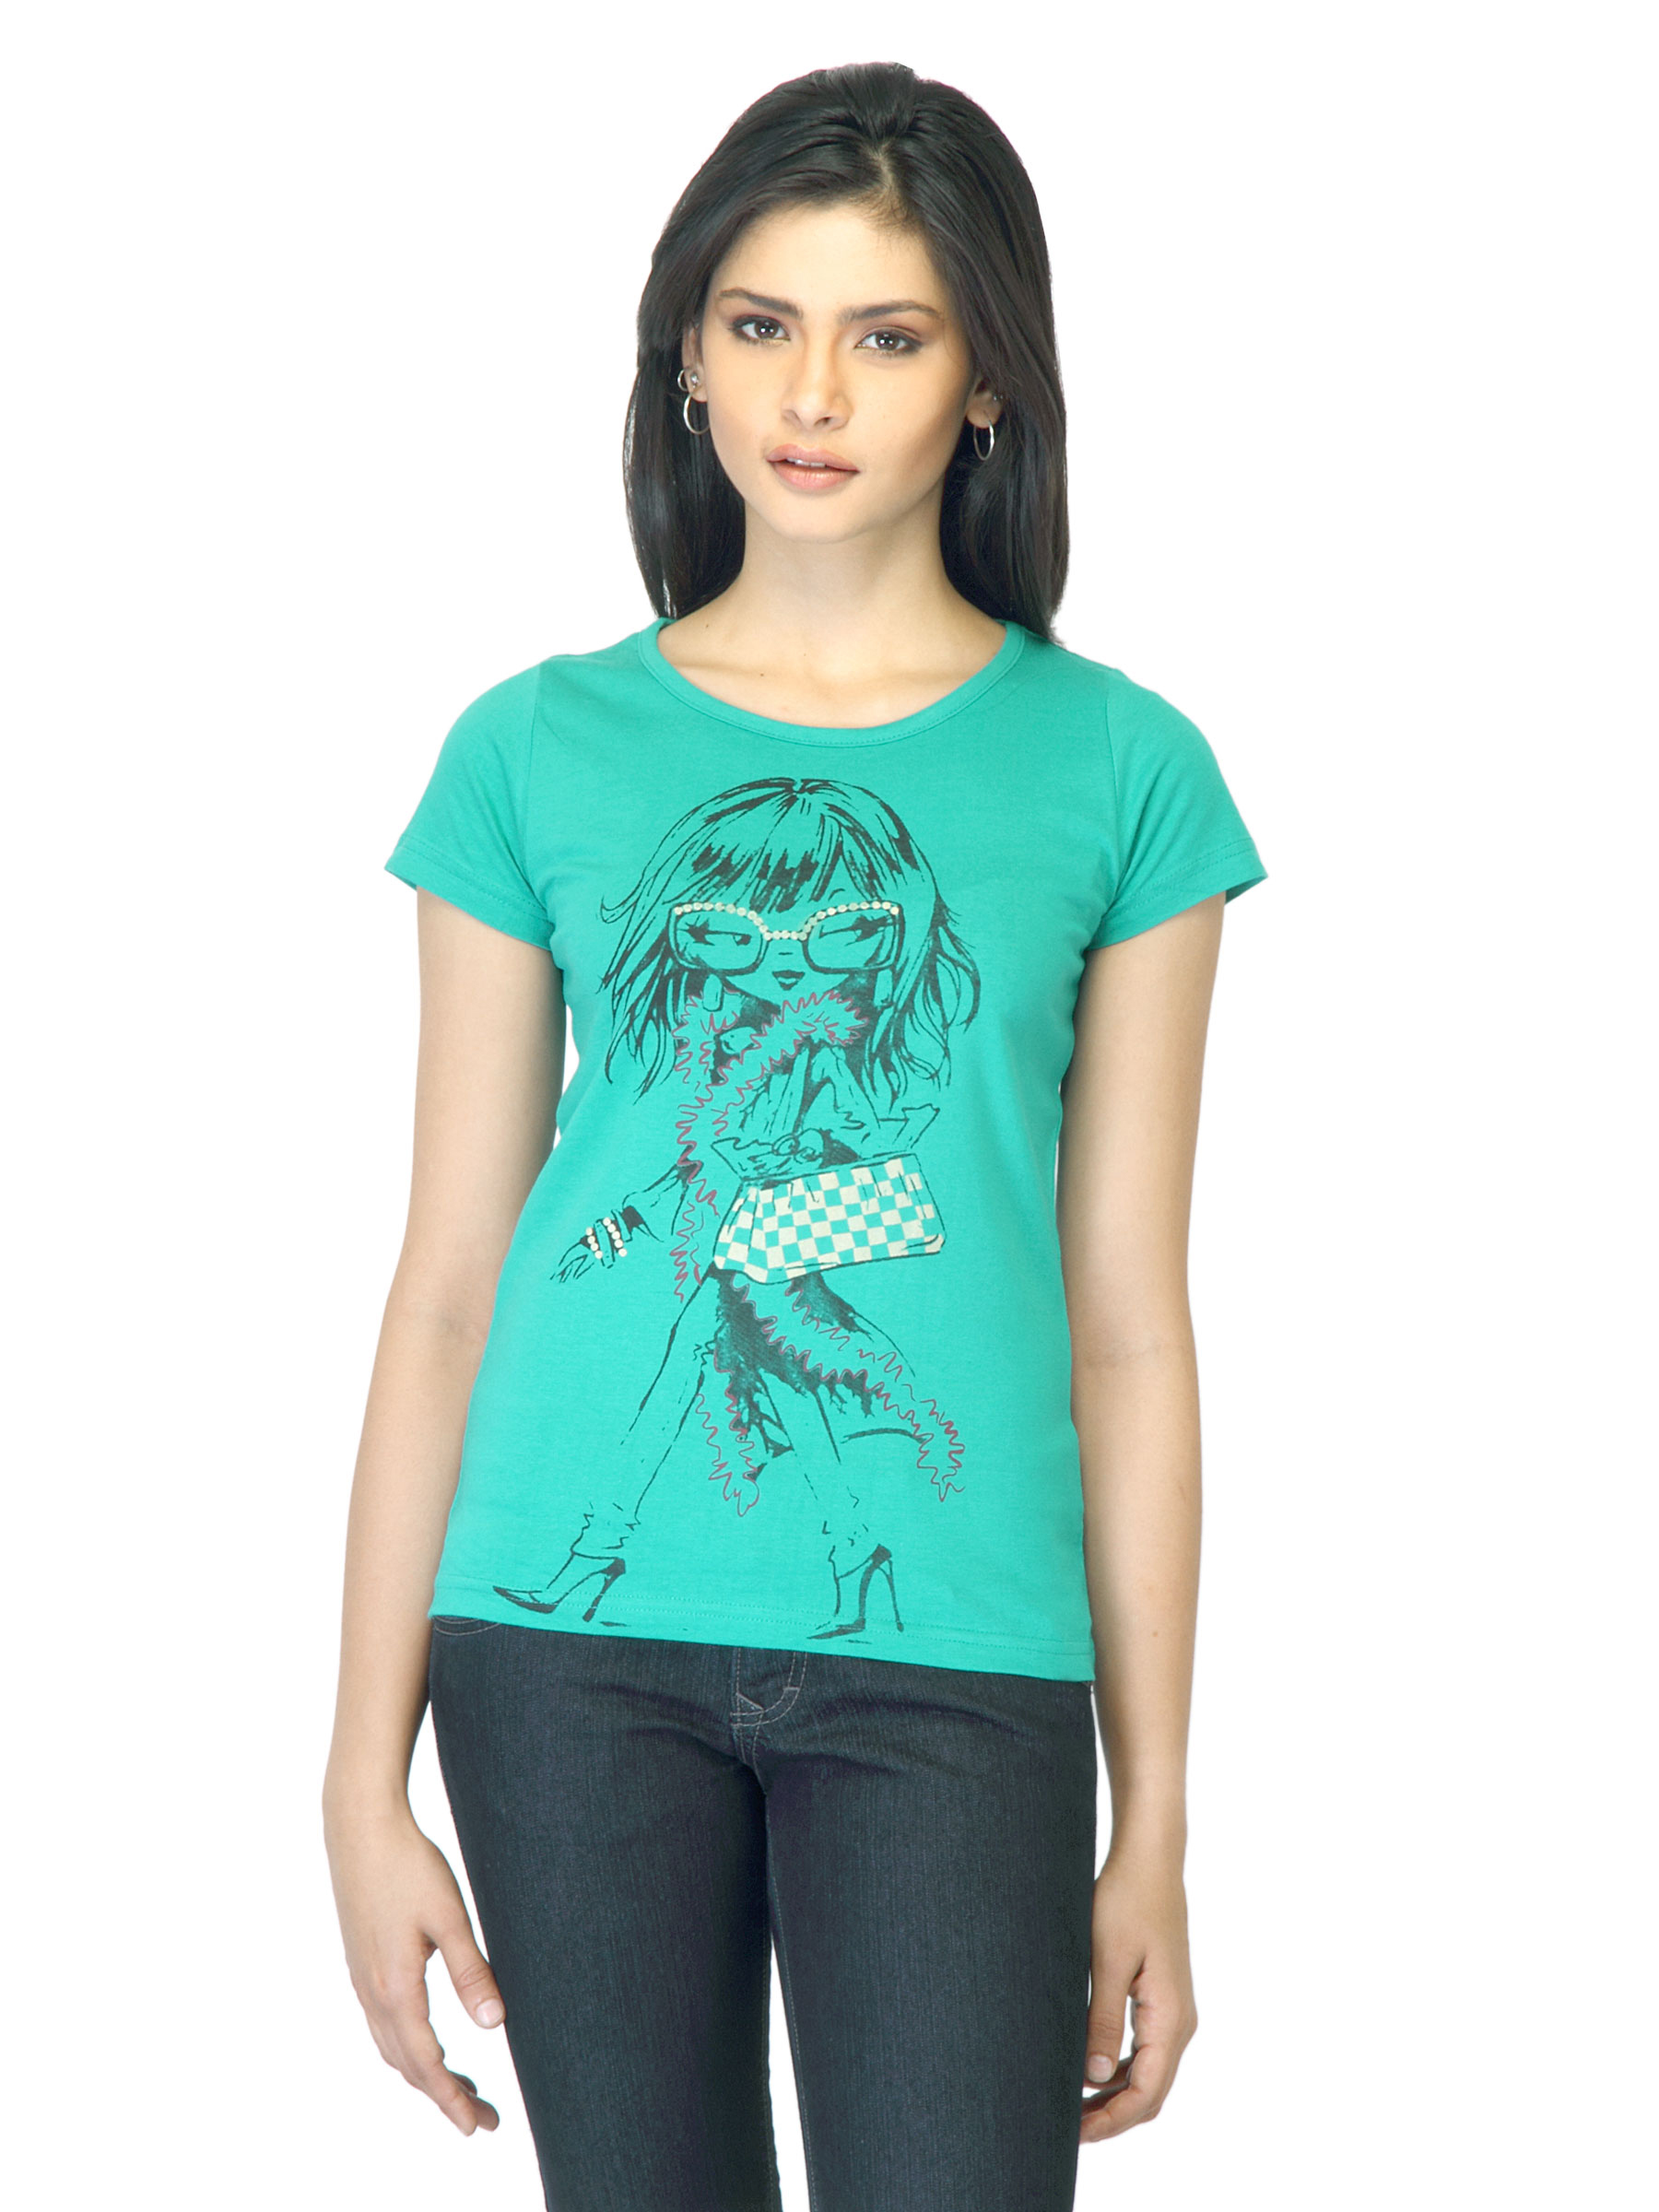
Jealous 21 Women Green Printed T-shirt
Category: Apparel / Topwear / Tshirts
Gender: Women
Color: Green
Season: Summer 2012
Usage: Casual